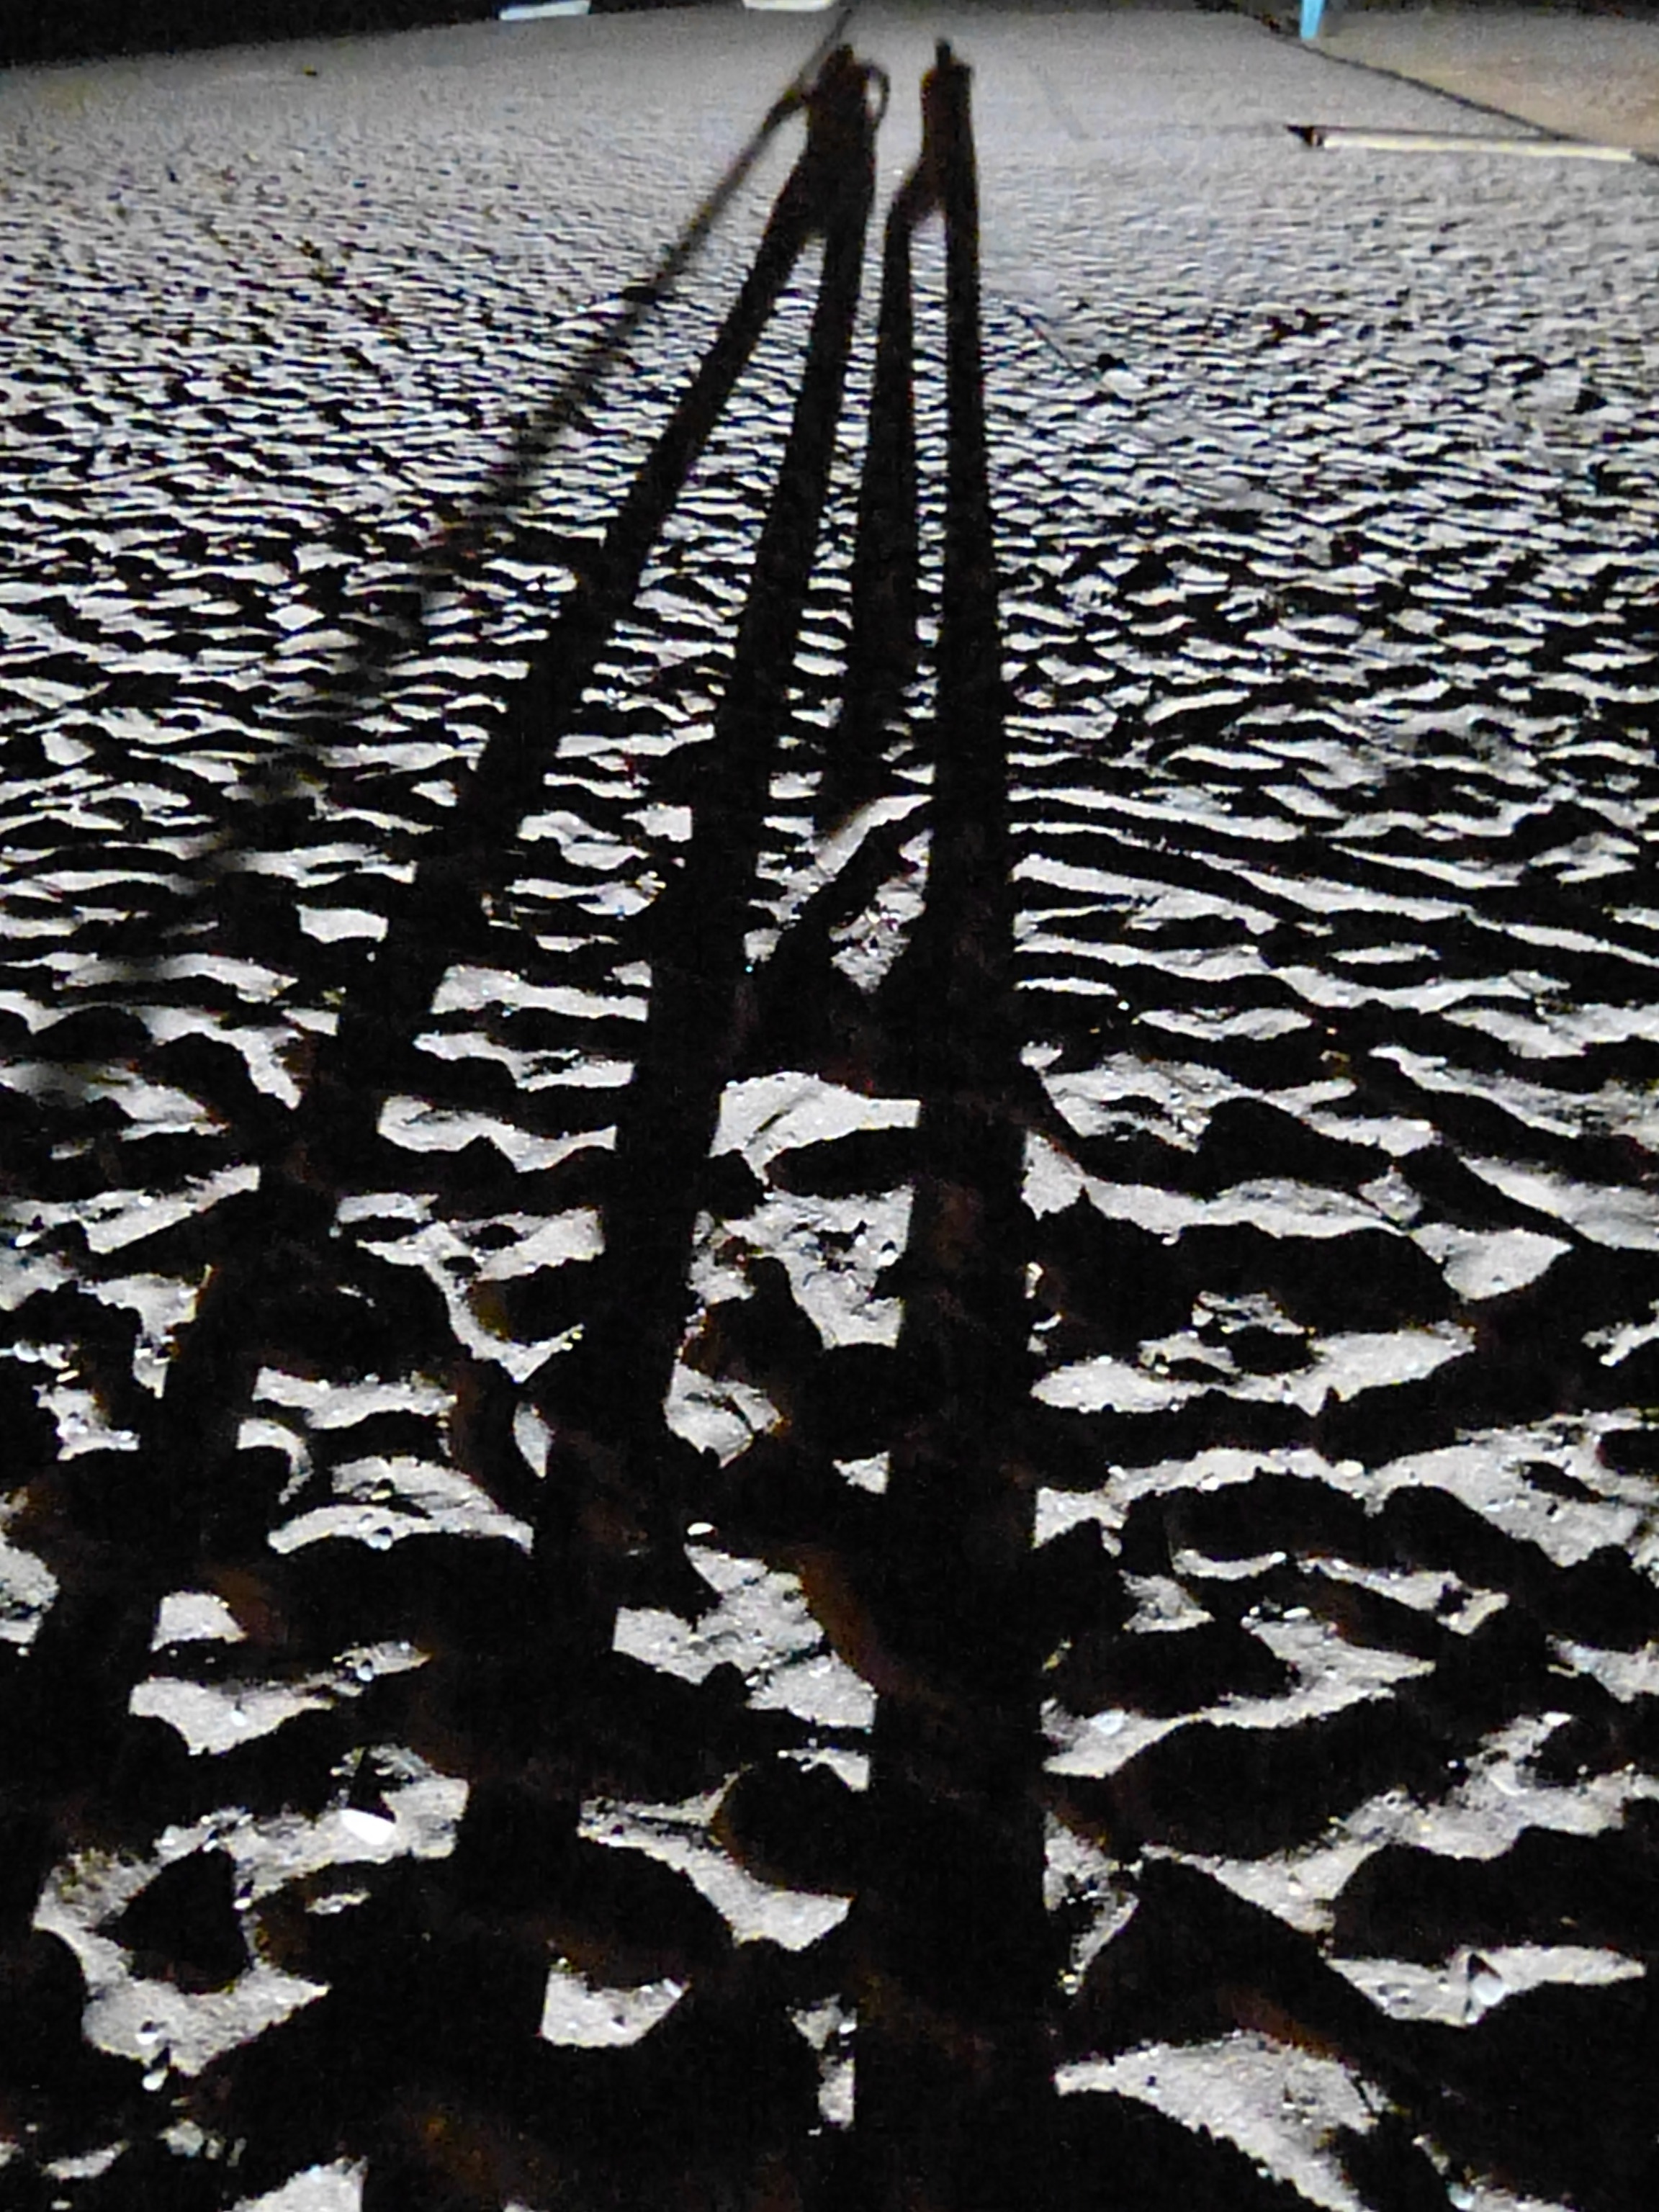
beach, tree, sand, branch, silhouette, wood, leaf, twilight, line, reflection, shadow, couple, soil, human, monochrome, long, personal, flooring, road surface